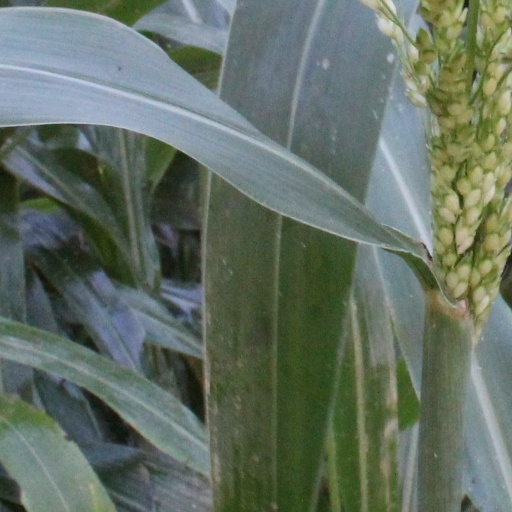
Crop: sorghum